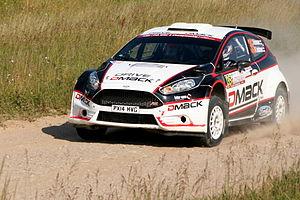
Jari Ketomaa, né le 18 avril 1979, est un pilote de rallye finlandais.